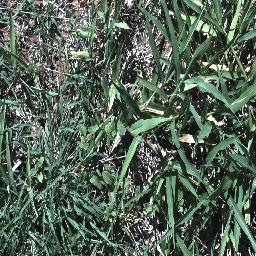
Label: negative